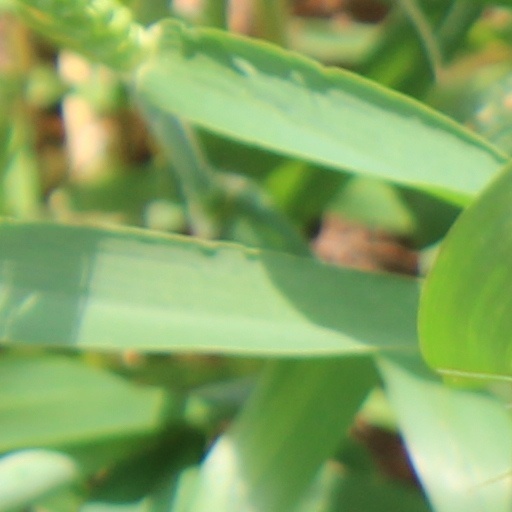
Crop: wheat